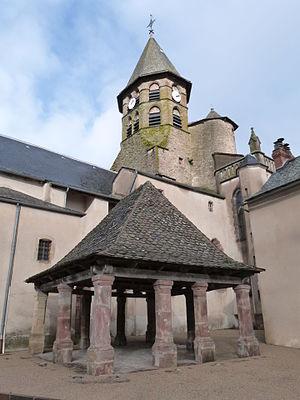
Halle près de la basilique de Ceignac
La halle de Calmont est une halle située à Calmont-de-Plancatge, en France.